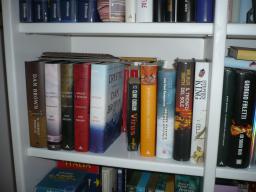
Label: Background_without_leaves